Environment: real
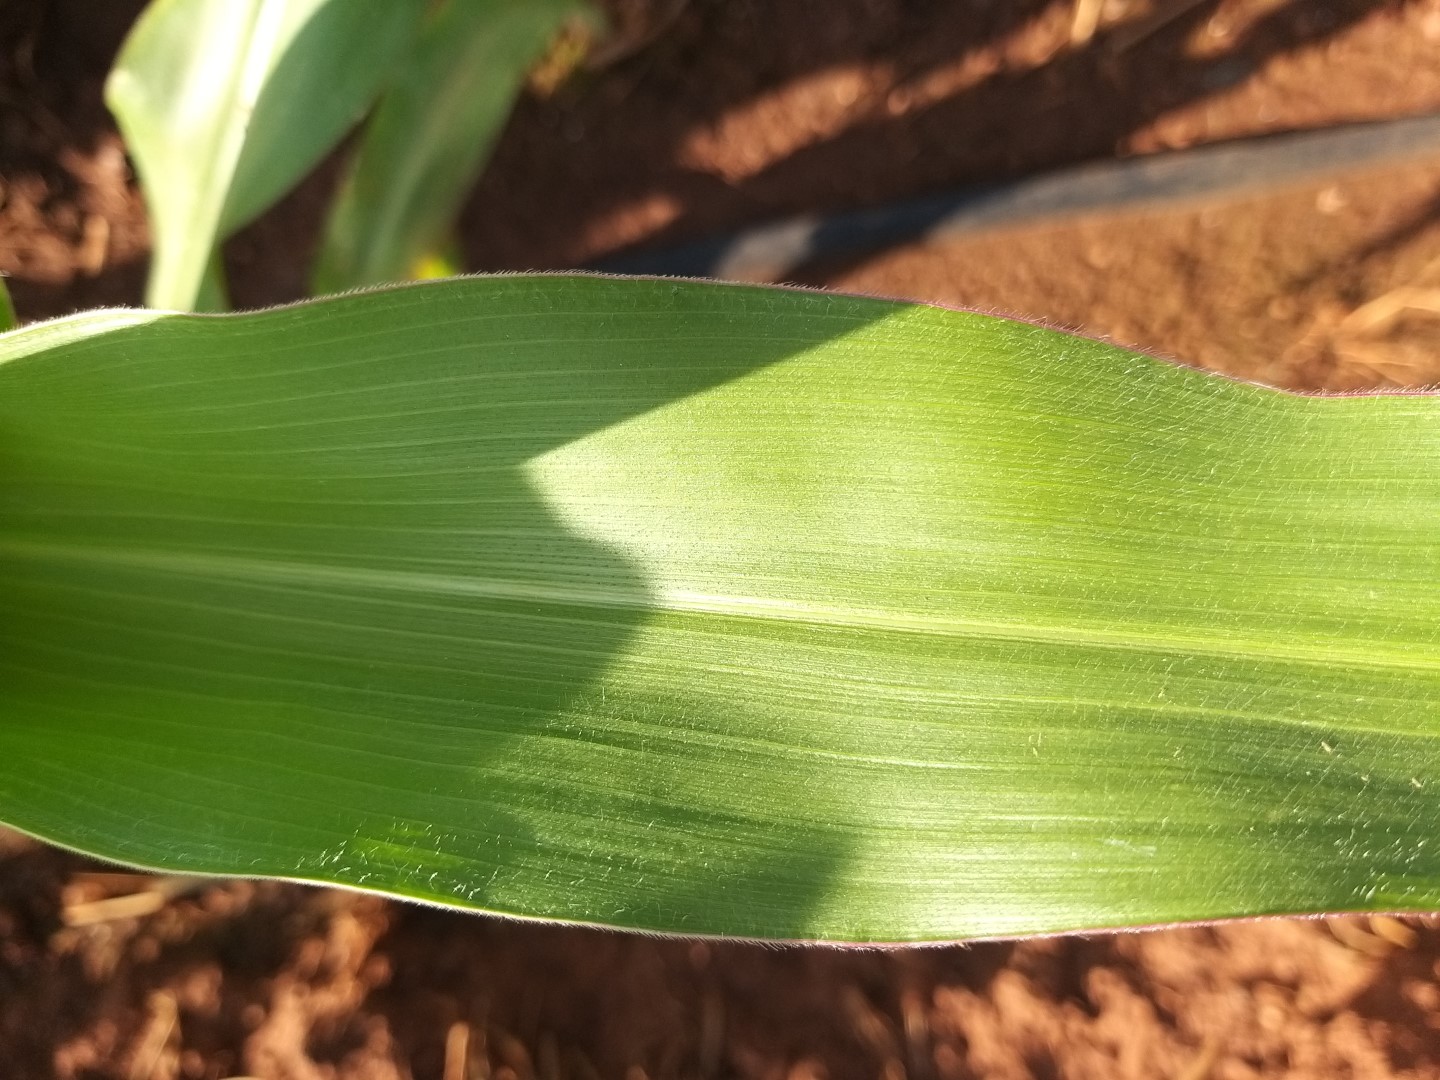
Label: healthy